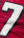
Number: 7